Geology of Monaco

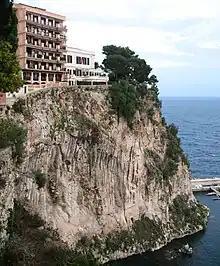
Cliff of Upper Jurassic (Kimmeridgian-Tithonian) sedimentary rock at Ruelle Sainte-Barbe, southern Monaco

The geology of Monaco is closely related to the end of the Western Alps, forming the small country's steep corniche coastline. During the last 2.5 million years of the Quaternary high sea levels between glaciations formed erosion terraces and left behind coastal sediment deposits. Beach sands are mixed with frost chippings and other cold-weather remnants of the glacial period and preserve large mammal remains and archaeological remains of early humans in the Gîte des Moulins Cave and the Jardin Exotique. Monaco hosts the International Hydrographic Organization.